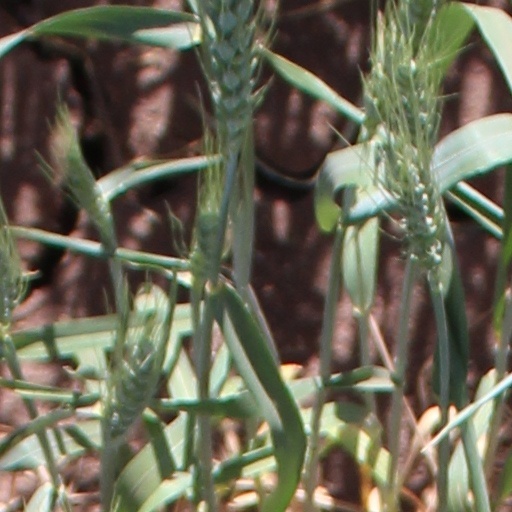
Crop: wheat